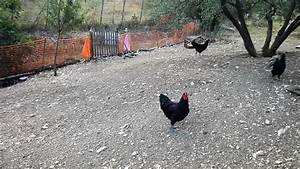
Label: chicken